Minnesota

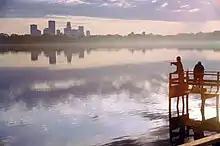
Fishing on Bde Maka Ska in Minneapolis

The Minnesota Legislature is a bicameral body consisting of the Senate and the House of Representatives. The state has 67 districts, each with about 60,000 people. Each district has one senator and two representatives, each senatorial district being divided into "A" and "B" sections for members of the House. Senators serve for four years and representatives for two years.